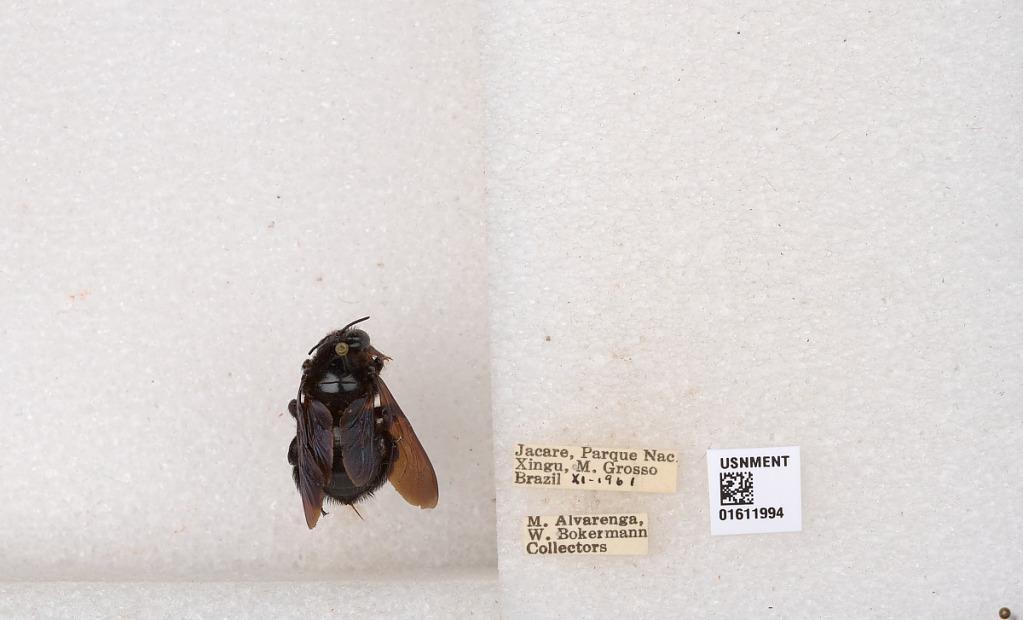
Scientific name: Xylocopa
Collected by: M. Alvarenga & W. Bokermann
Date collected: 1961-11-1
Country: Brazil
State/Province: Mato Grosso
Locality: Jacare, Parque Nac Xingu